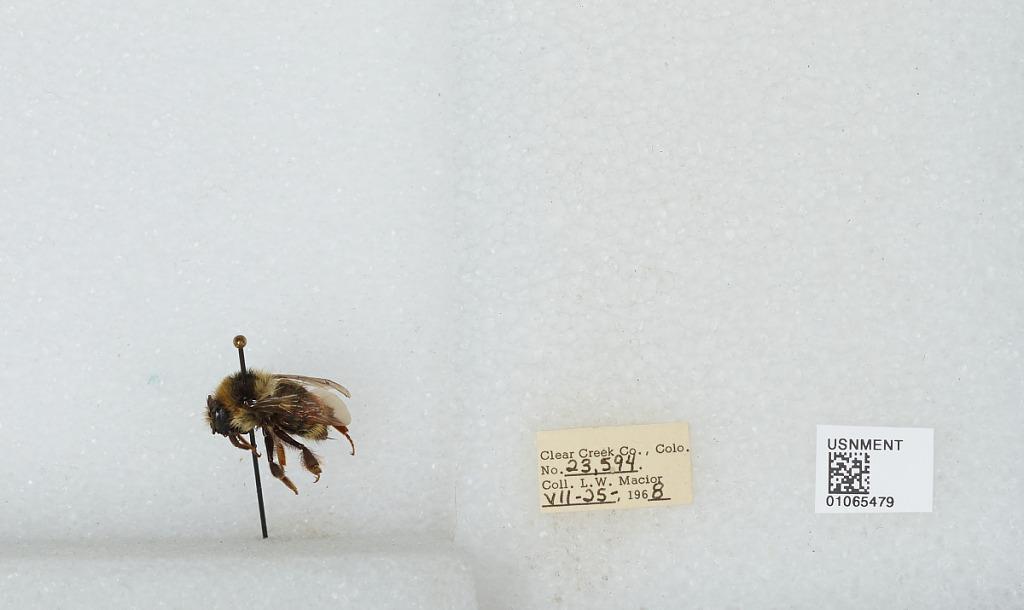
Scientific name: Bombus (Pyrobombus) bifarius Cresson
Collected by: L. Macior
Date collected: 1968-7-25
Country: United States
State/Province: Colorado
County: Clear Creek
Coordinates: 39.5984, -105.644